Zealandia Bank

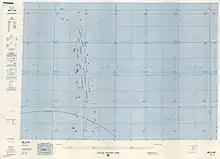
Map including Zealandia Bank (DMA, 1983)

Zealandia Bank is the exposed portion of the peak of an eroded underwater volcano. In 2004, a survey by NOAA discovered active fumaroles, including possible volcanic activity.